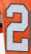
Number: 2